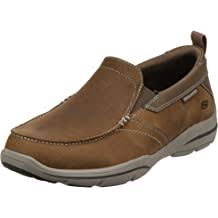
Label: Boat